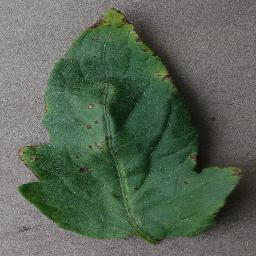
Label: Tomato___Bacterial_spot